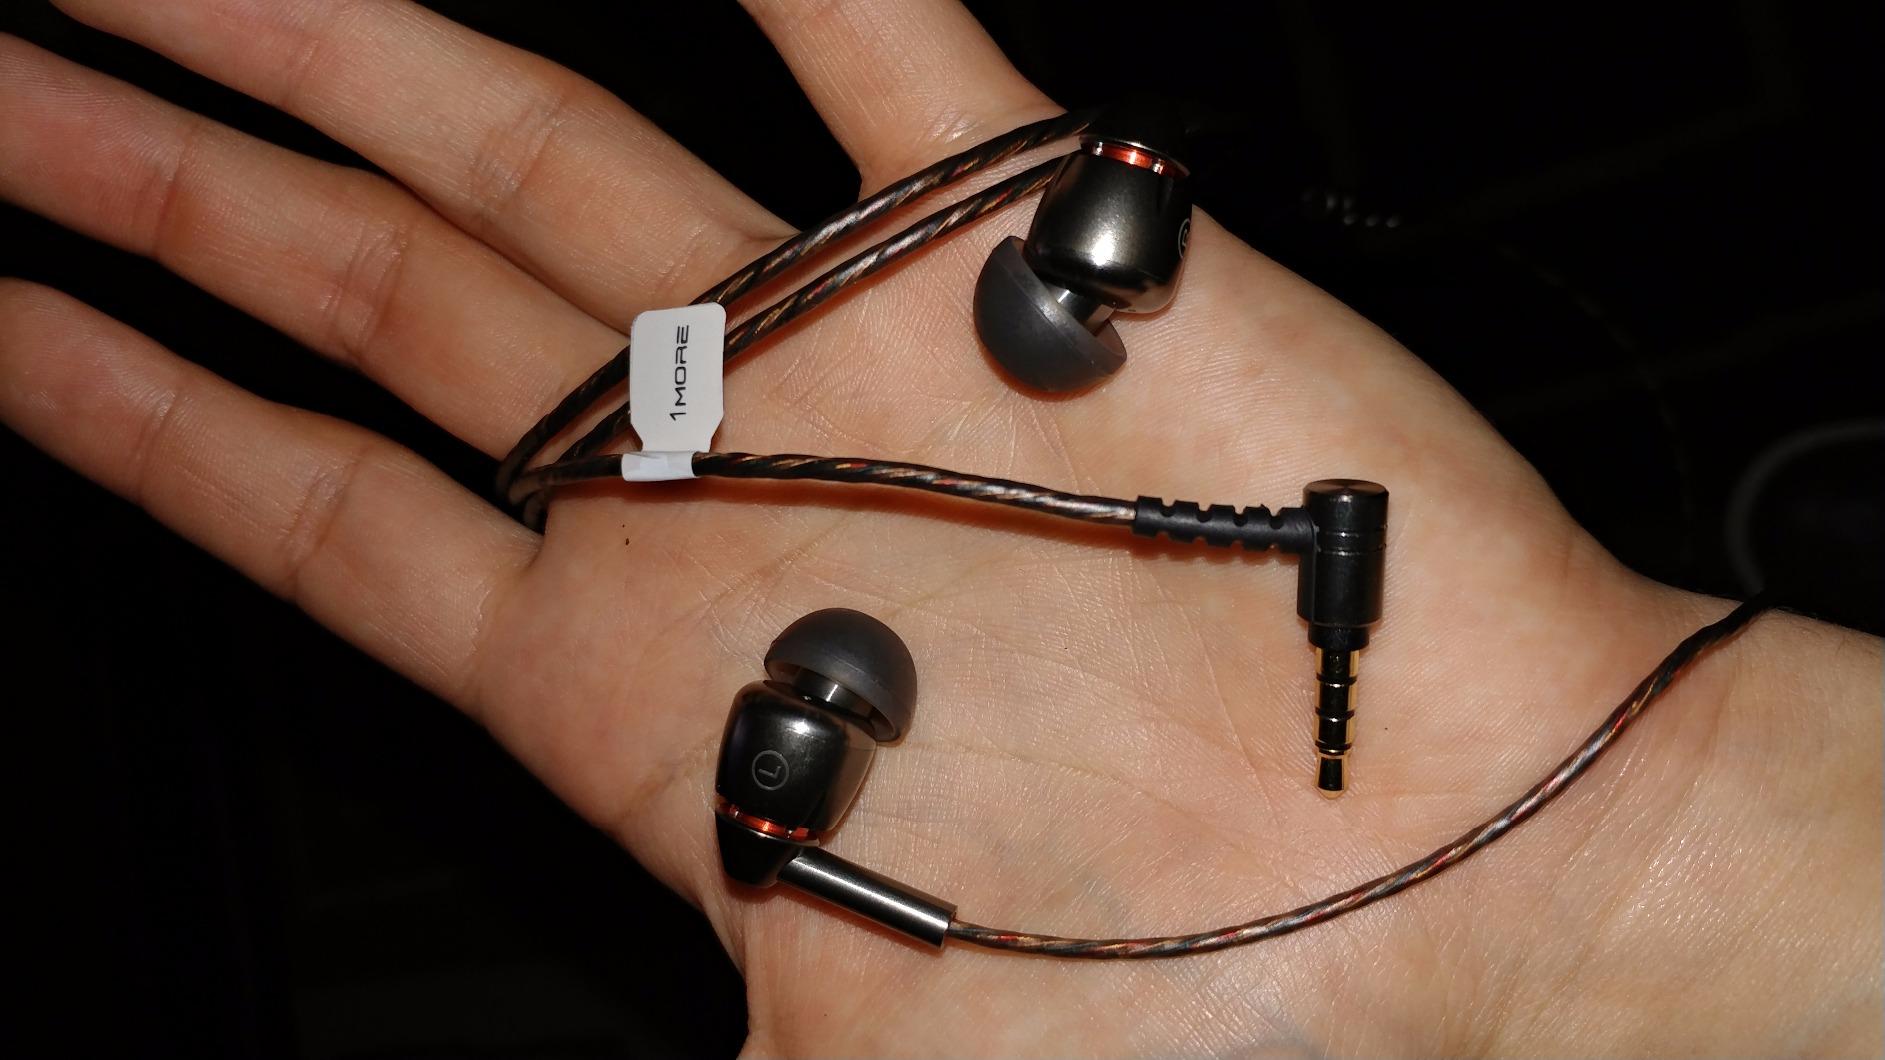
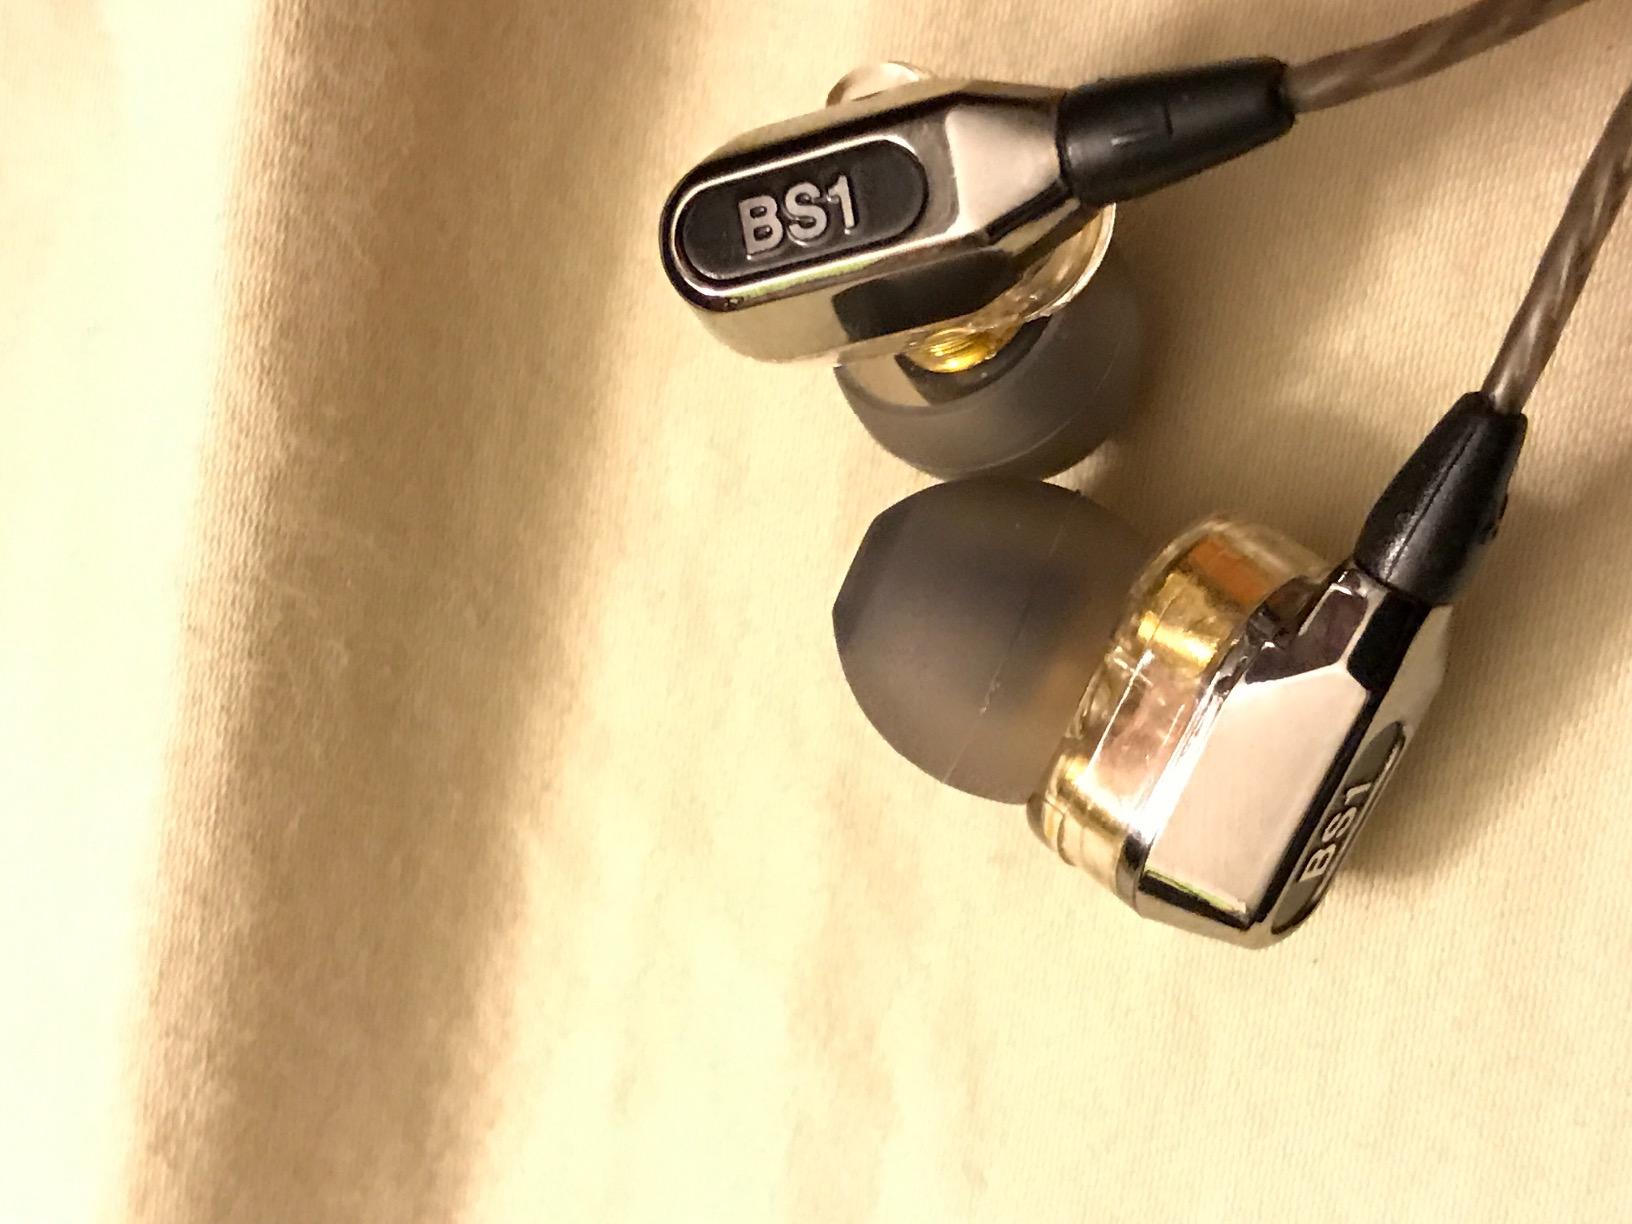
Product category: headphones
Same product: no